Lewis Woodson

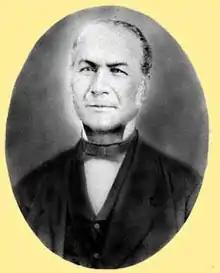

Lewis Woodson (January 1806 – January 1878) was an educator, minister, writer, and abolitionist. He was an early leader in the African Methodist Episcopal Church (AME) in Ohio and Pennsylvania. Woodson started and helped to build other institutions within the free African-American communities in Ohio and western Pennsylvania prior to the American Civil War.